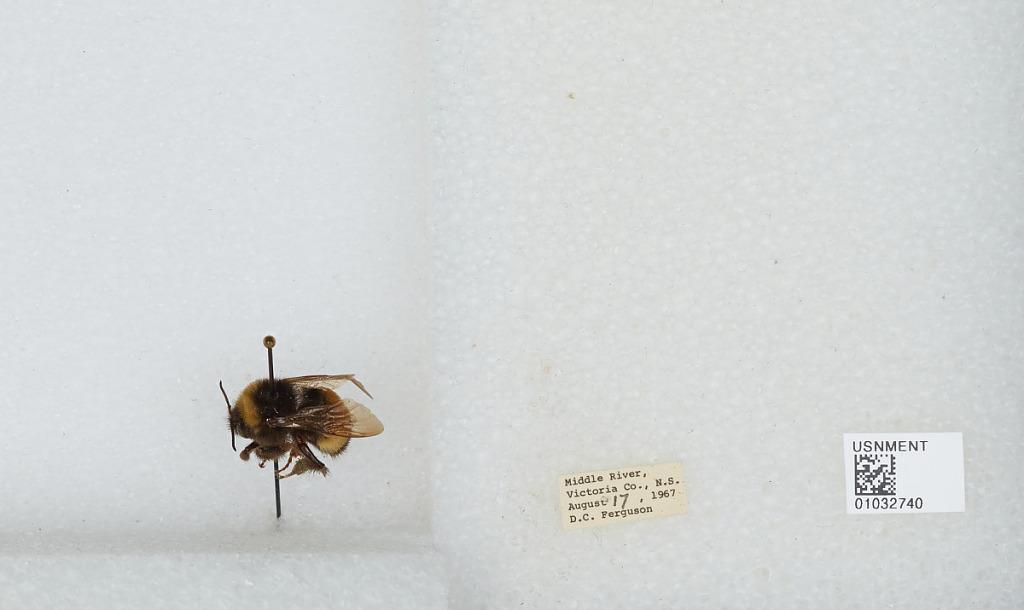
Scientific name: Bombus (Bombus) terricola Kirby
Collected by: D. Ferguson
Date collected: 1967-8-17
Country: Canada
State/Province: Nova Scotia
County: Victoria
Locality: Middle River
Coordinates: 44.5672, -64.2914